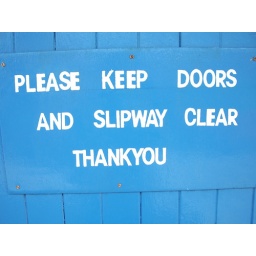
A hand-painted sign on a boatshed door in Whitby, North Yorkshire, UK